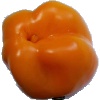
Label: Pepper Yellow 1